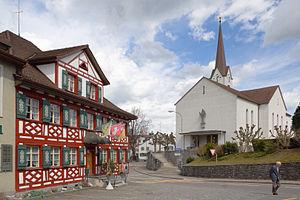
Le canton de Thurgovie est un canton de Suisse, dont le chef-lieu est Frauenfeld.